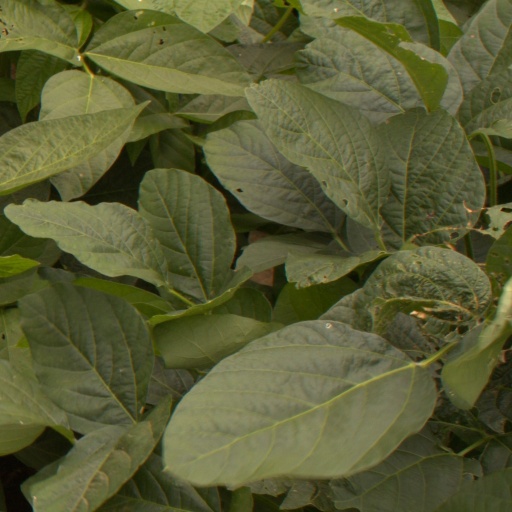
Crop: soybean